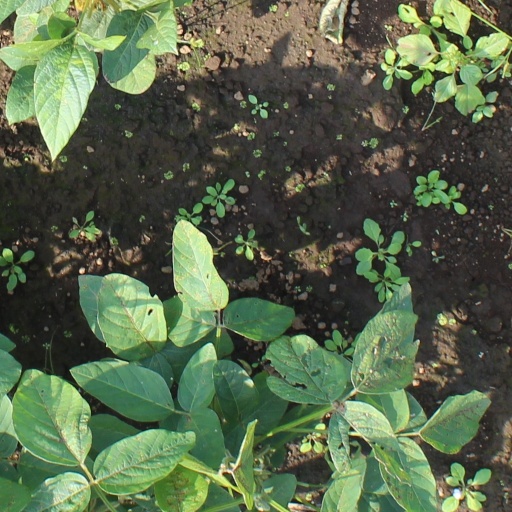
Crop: soybean